Johnston (typeface)

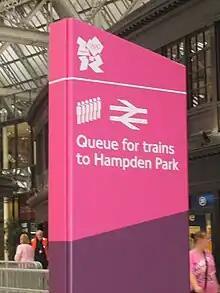
London 2012 wayfinding signage at Glasgow Central railway station

International Typeface Corporation released a variant in 1999 called ITC Johnston. It originally included three font weights like New Johnston; however, it does not include the hooked 1 and uses side-pointed 4.